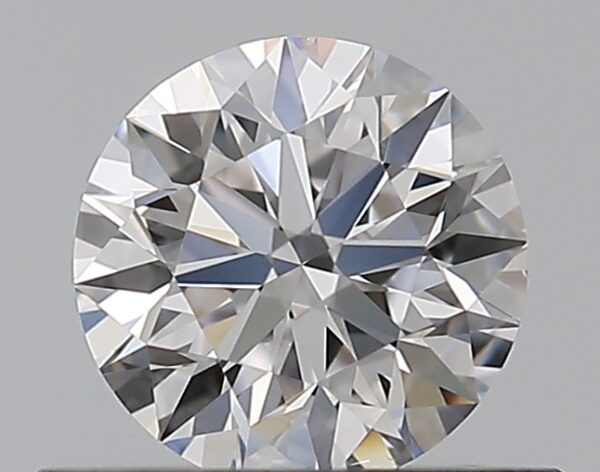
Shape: round
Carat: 0.5
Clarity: VS2
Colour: D
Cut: EX
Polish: EX
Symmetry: EX
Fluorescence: N
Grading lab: GIA
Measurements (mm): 5.05 x 5.09 x 3.17